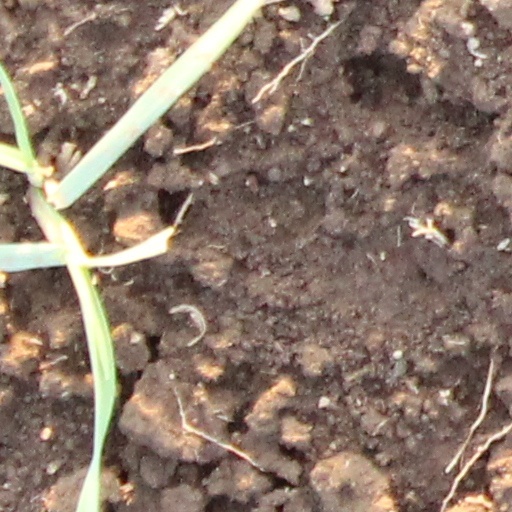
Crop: wheat